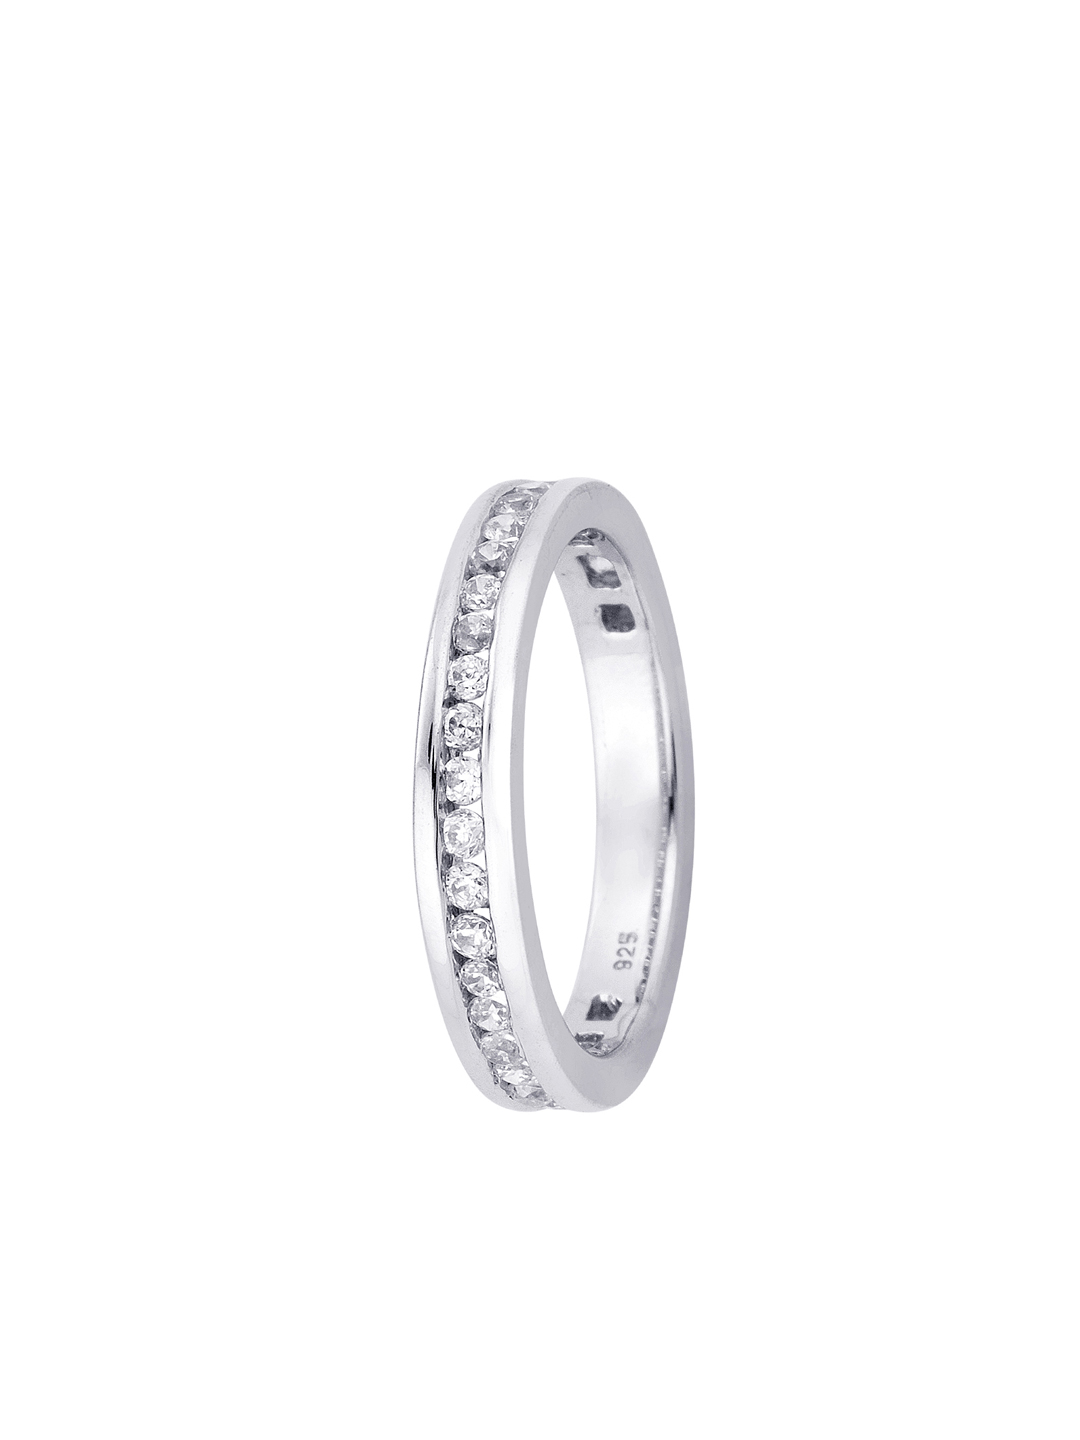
Lucera Women Silver Ring
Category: Accessories / Jewellery / Ring
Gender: Women
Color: Silver
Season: Fall 2012
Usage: Casual